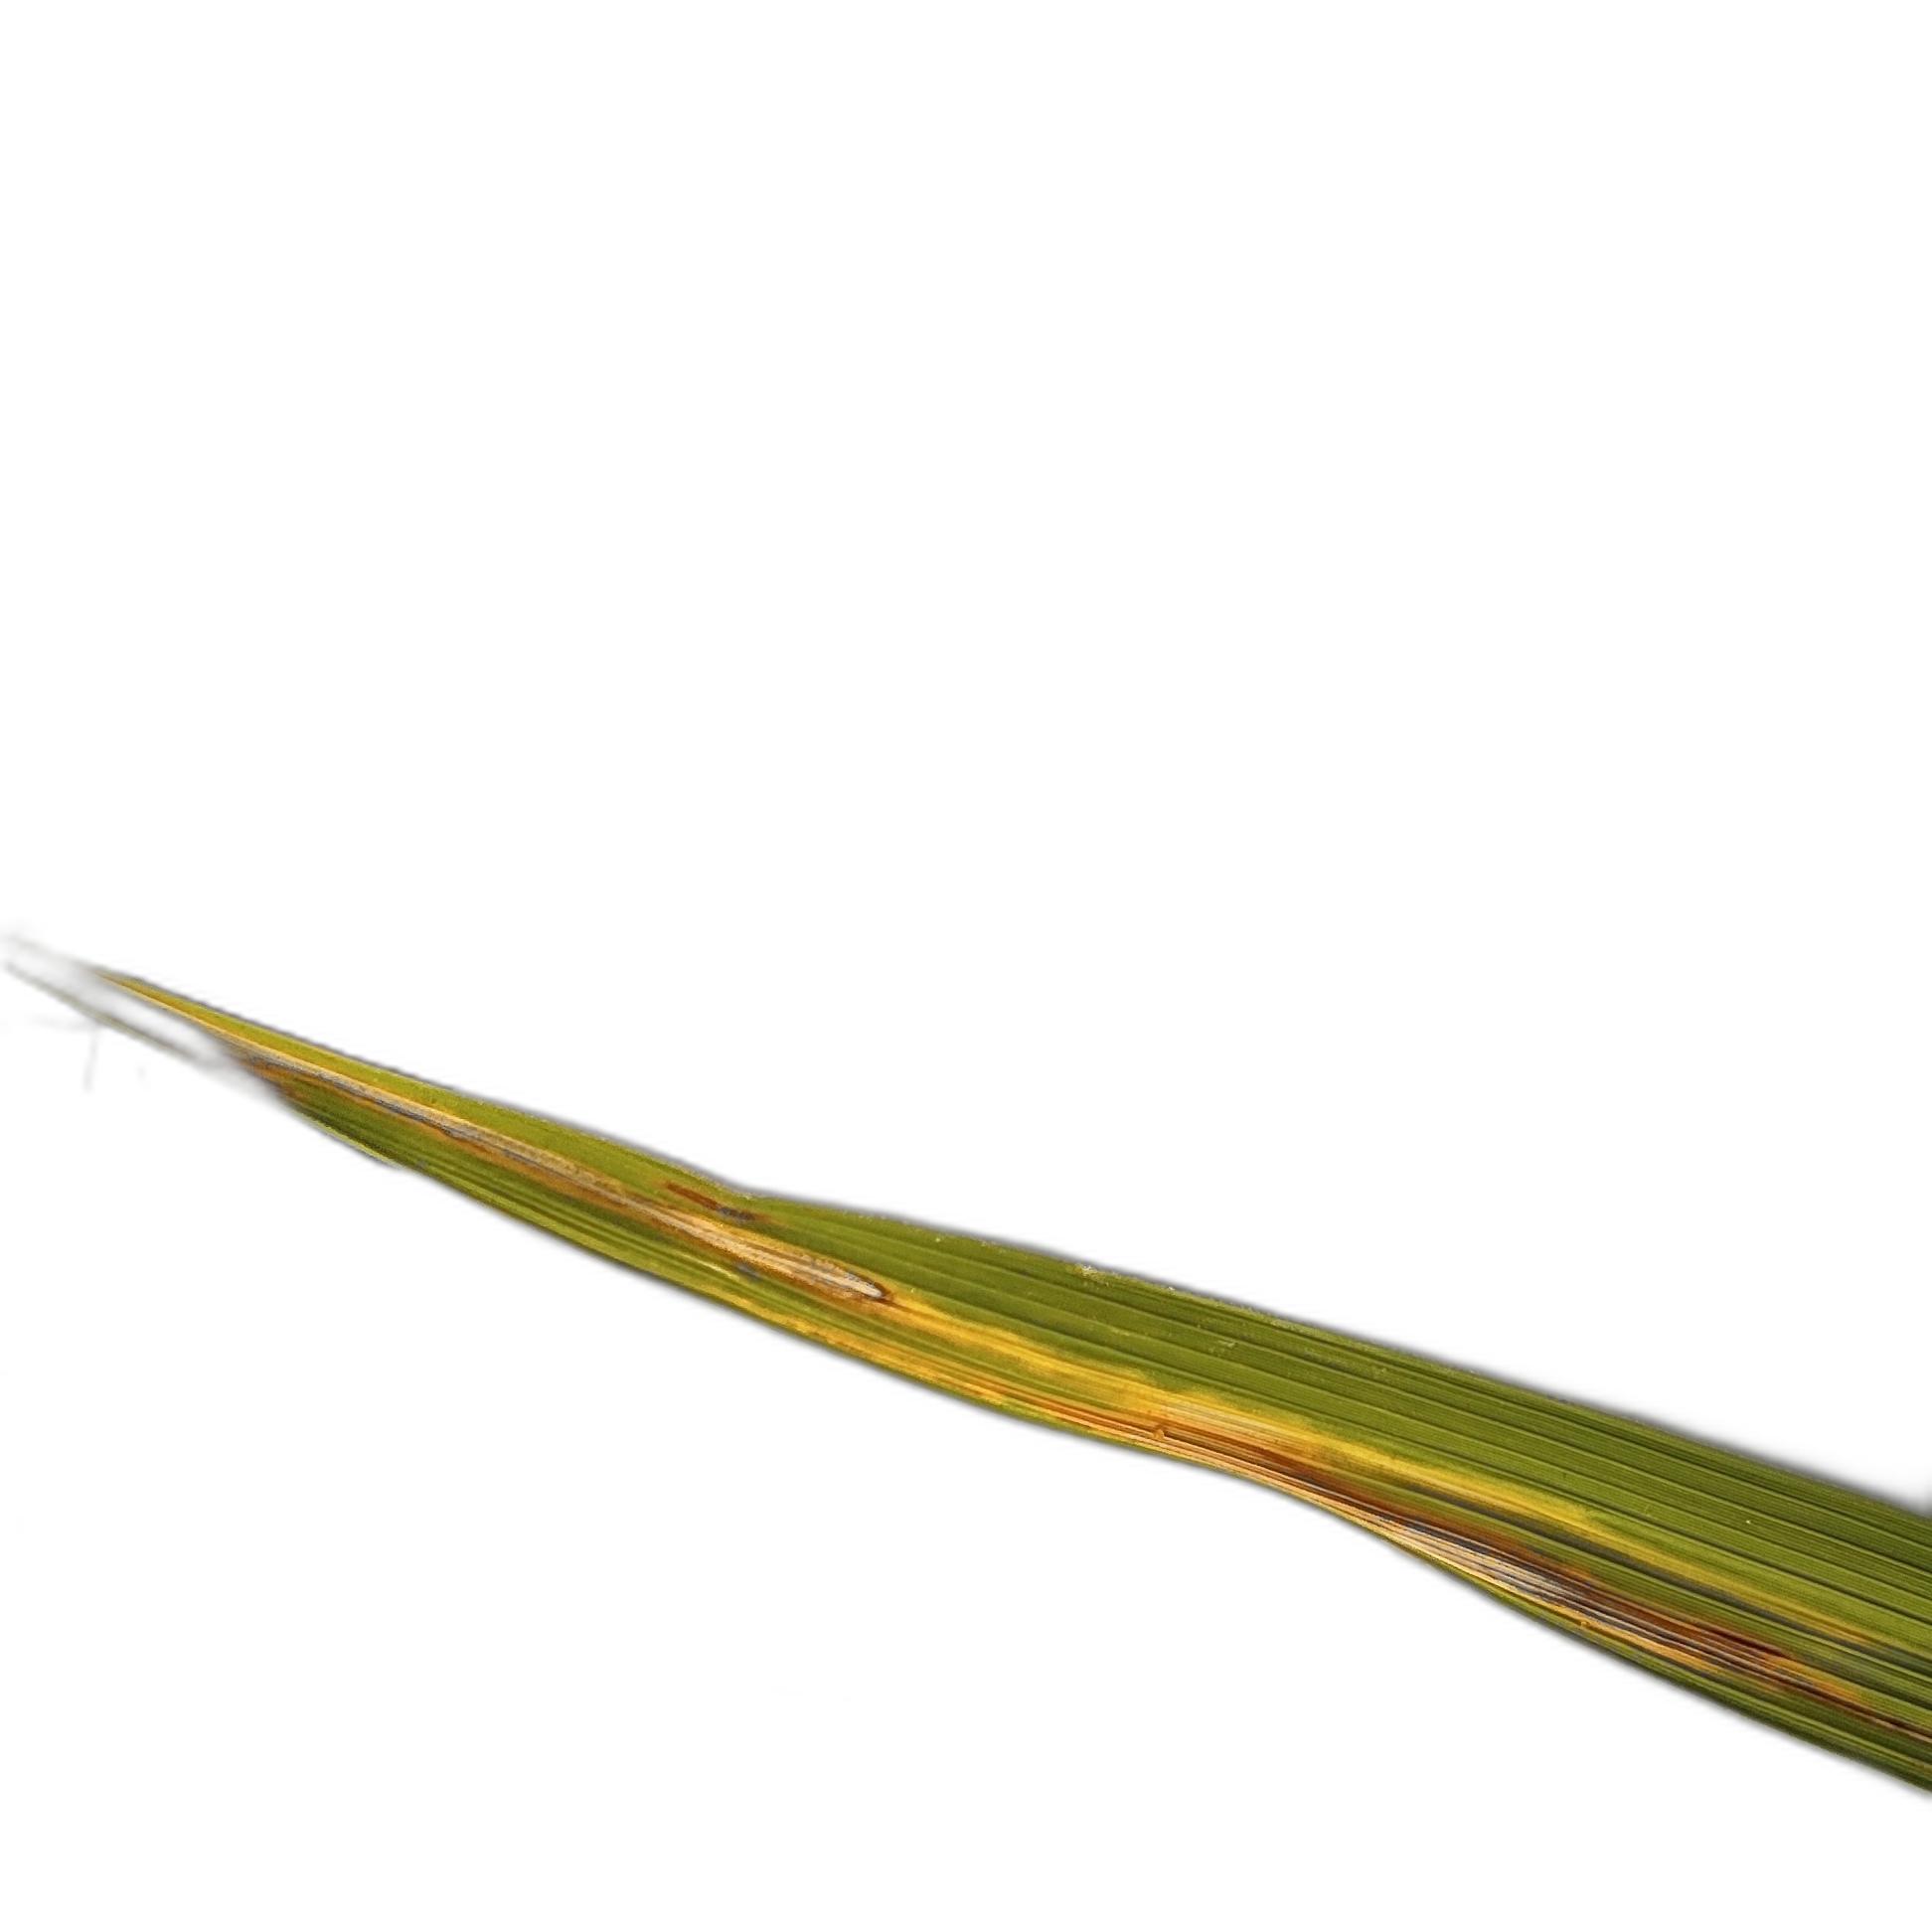
Label: Leaf Scald